Historikerstreit

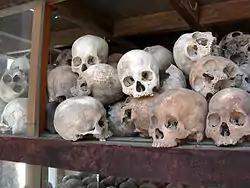
Skulls of Khmer Rouge victims. Nolte's admirer Joachim Fest was to defend Nolte by arguing that Habermas was a racist for arguing that it was natural for Cambodians to practice genocide and unnatural for Germans.

In a letter to the editor of "Frankfurter Allgemeine Zeitung" published on September 6, 1986, Karl Dietrich Bracher that nothing new was being presented by either side. Bracher wrote that he approved of Joachim Fest's essay “Encumbered Remembrance“ about the moral equivalence of Nazi and Communist crimes, though he remained pointedly silent about Fest's support for the theory of Ernst Nolte of a “causal nexus” with German National Socialism as an extreme, but understandable response to Soviet Communism. Bracher argued that "...the "totalitarian" force of these two ideologies [Communism and National Socialism] seized the whole human and seduced and enslaved him". Bracher accused both Jürgen Habermas and Ernst Nolte of both "...tabooing the concept of totalitarianism and inflating the formula of fascism". Bracher complained about the "politically polarized" dispute that was blinding historians to the "comparability" of Communism and National Socialism Bracher ended his letter by writing that neither National Socialism nor Communism lost none of "...their respective "singular" inhumanity by comparisons. Neither a national nor a socialist apologetic can be supported on that basis".